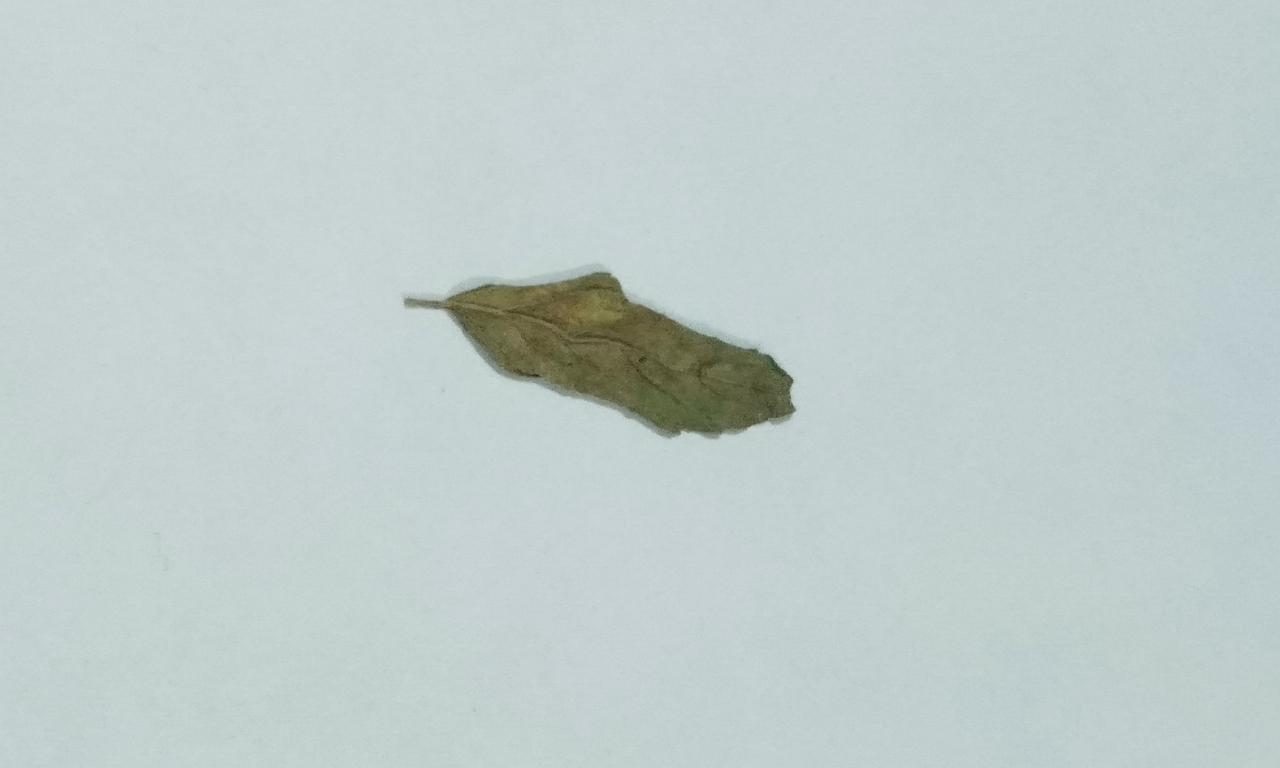
Label: Dried